Kråmyra Stadion

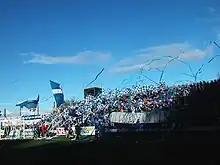
Molde FK supports Tornekrattet at Kråmyra in 2003

Kråmyra Stadion was a football stadium in the city of Ålesund, in Norway that served as the home grounds for Aalesunds FK from 1977 until Color Line Stadium opened in April, 2005. It had a capacity of 11,000 people. The venue has hosted Norway national under-21 football team matches twice, playing 0–5 against Sweden on 8 August 1972 and 3–1 against Finland on 27 April 1982.